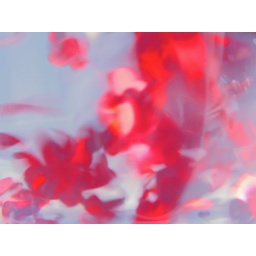
Metallic confetti stirred in a glass of water with a little Photoshop work